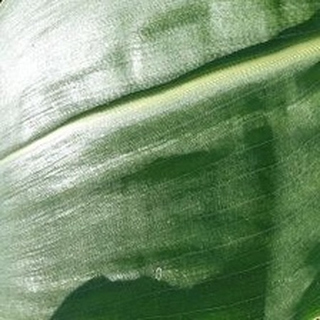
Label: healthy_corn